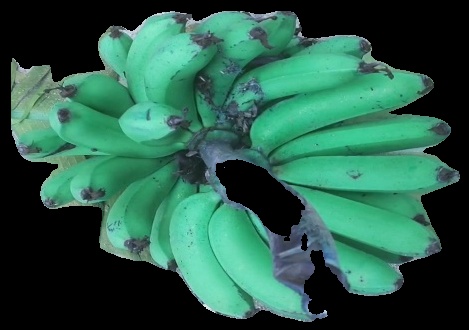
Variety: pachbale
Grade: grade3